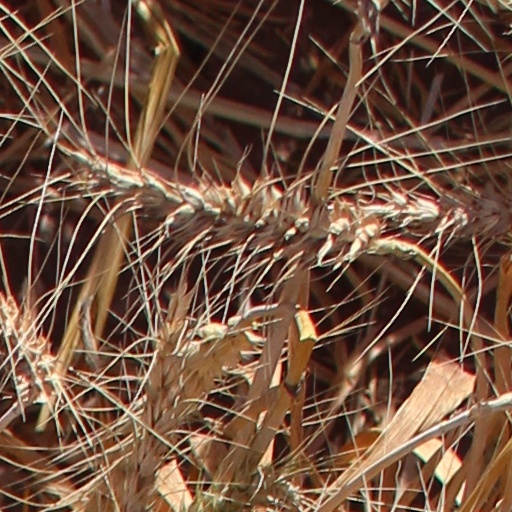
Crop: wheat